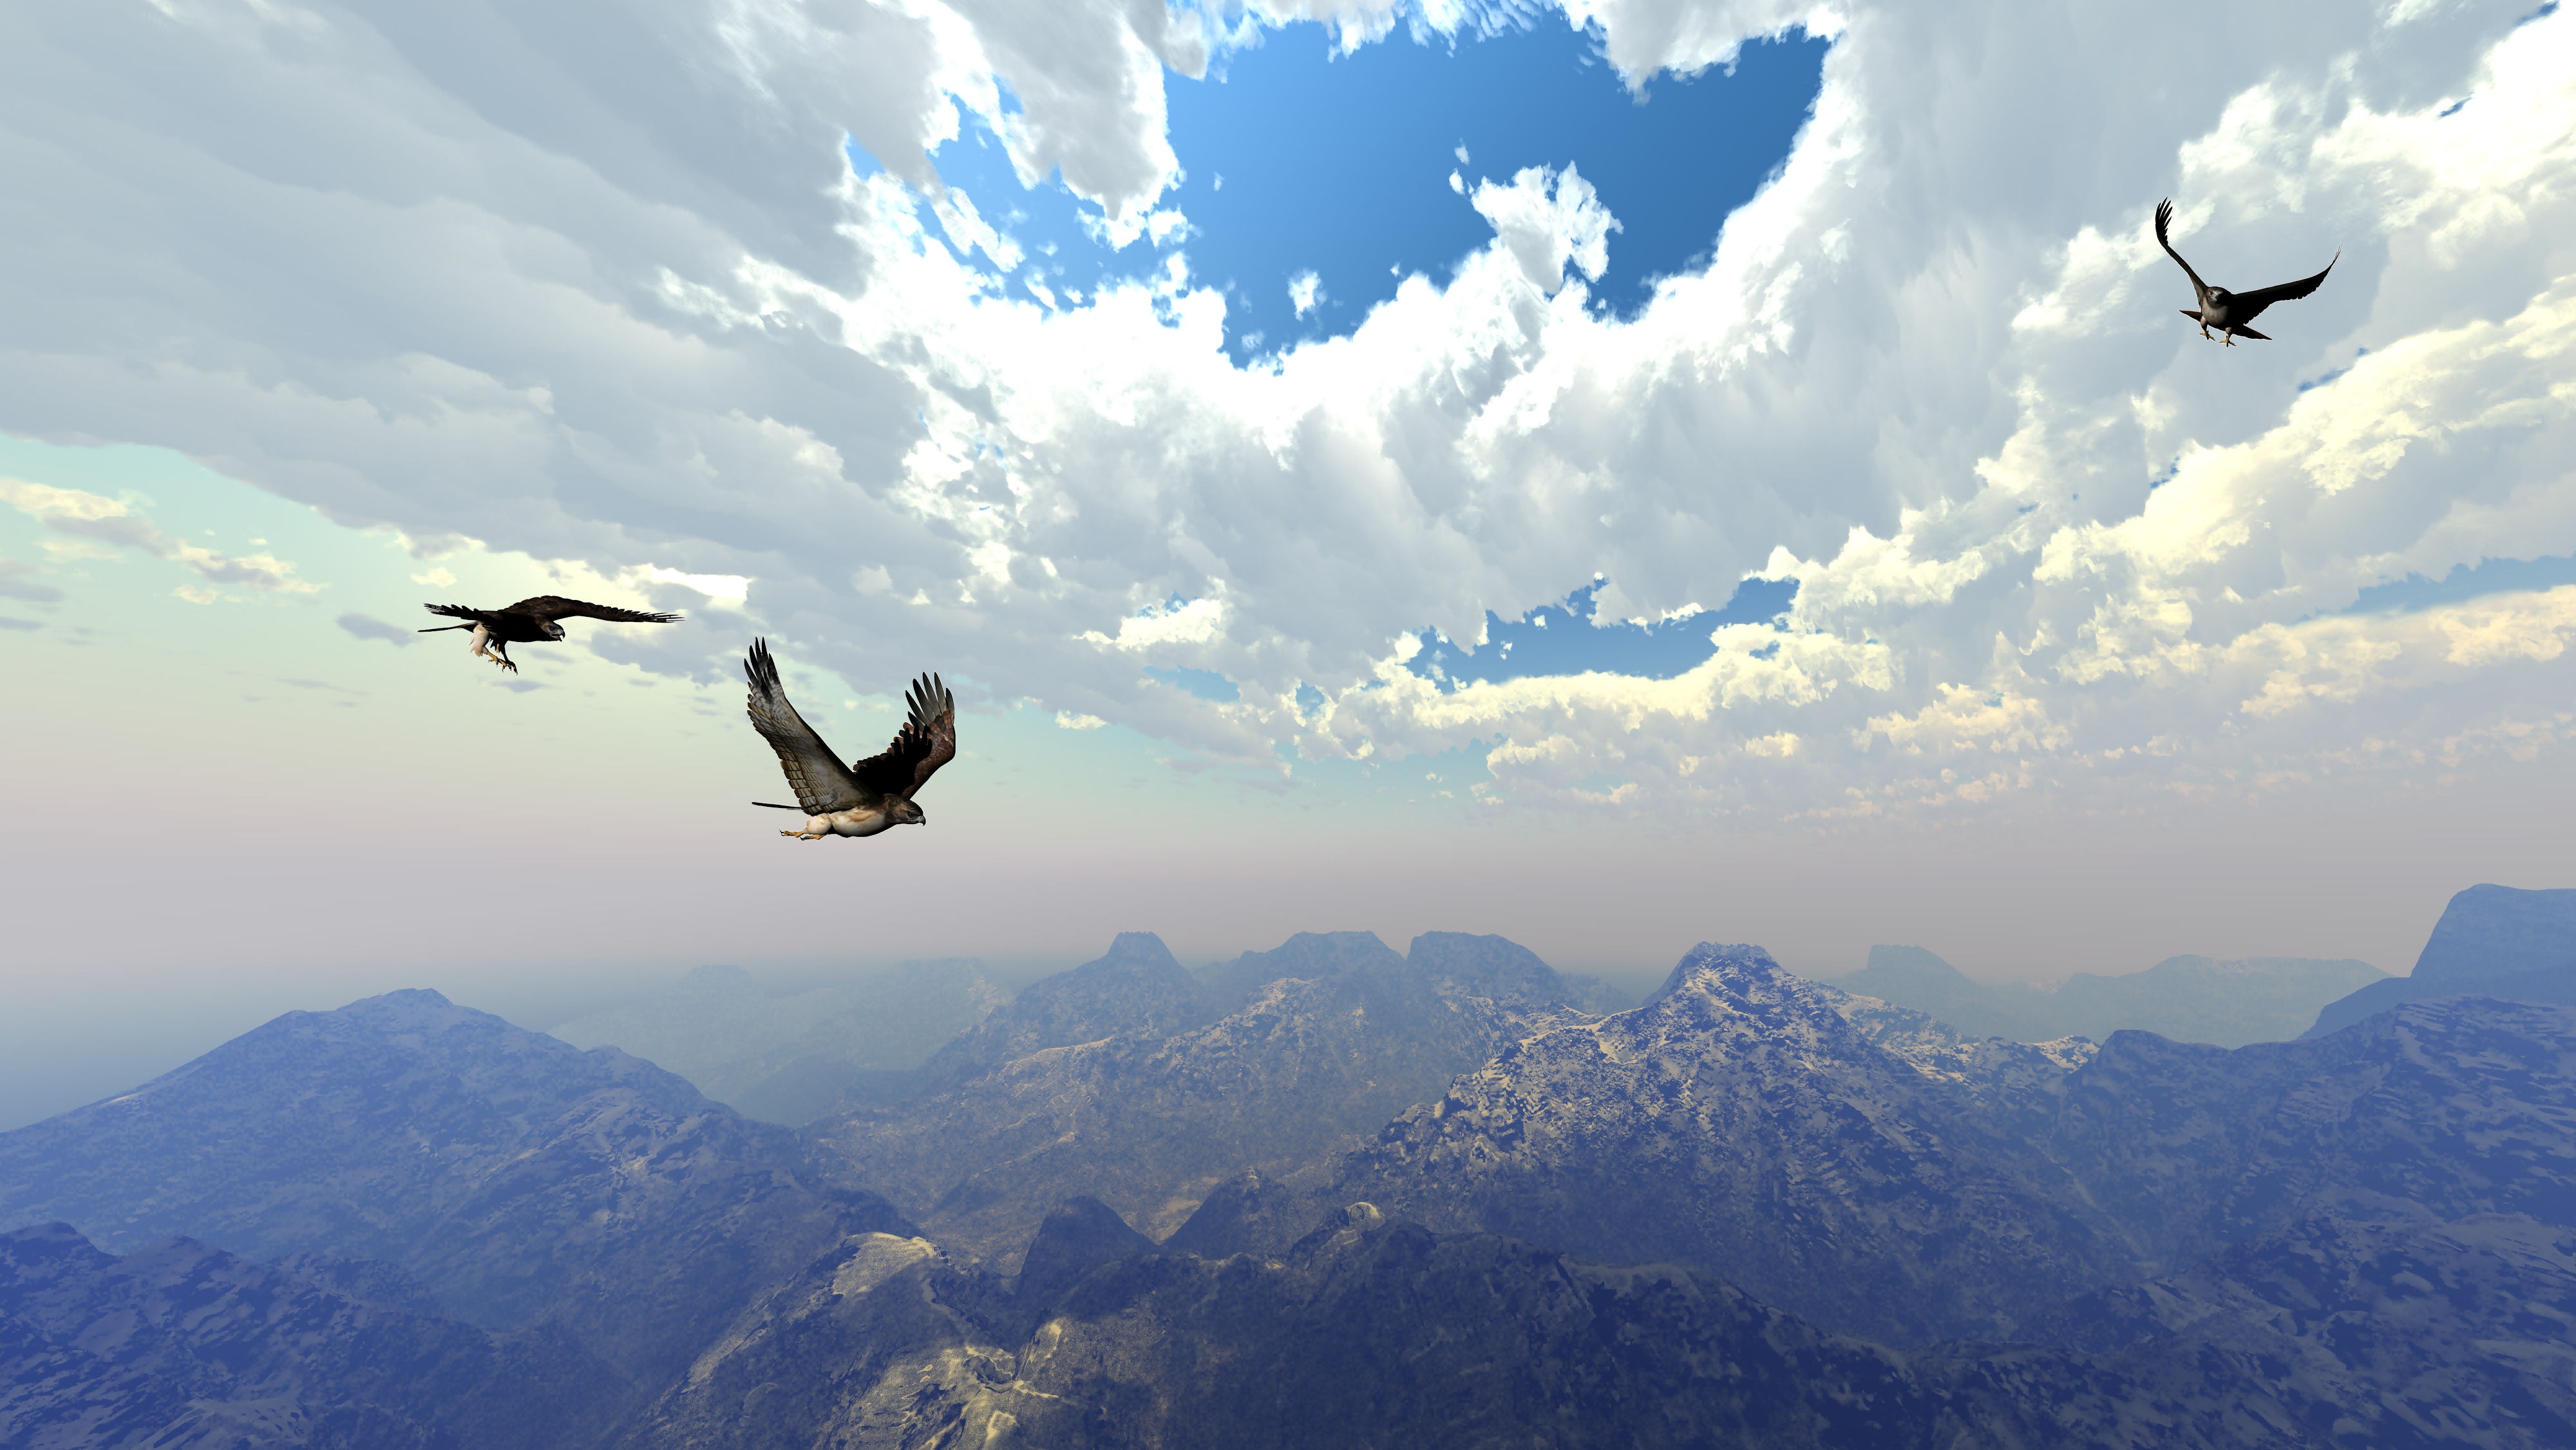
mountain, bird, cloud, sky, mountain range, flight, eagle, extreme sport, paragliding, artwork, clouds, mountains, alps, digital art, condor, parachuting, air sports, atmosphere of earth, mountainous landforms, windsports, computer graphic